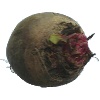
Label: beetroot